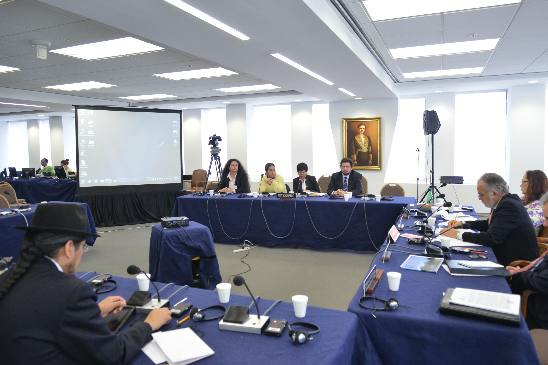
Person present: Yes